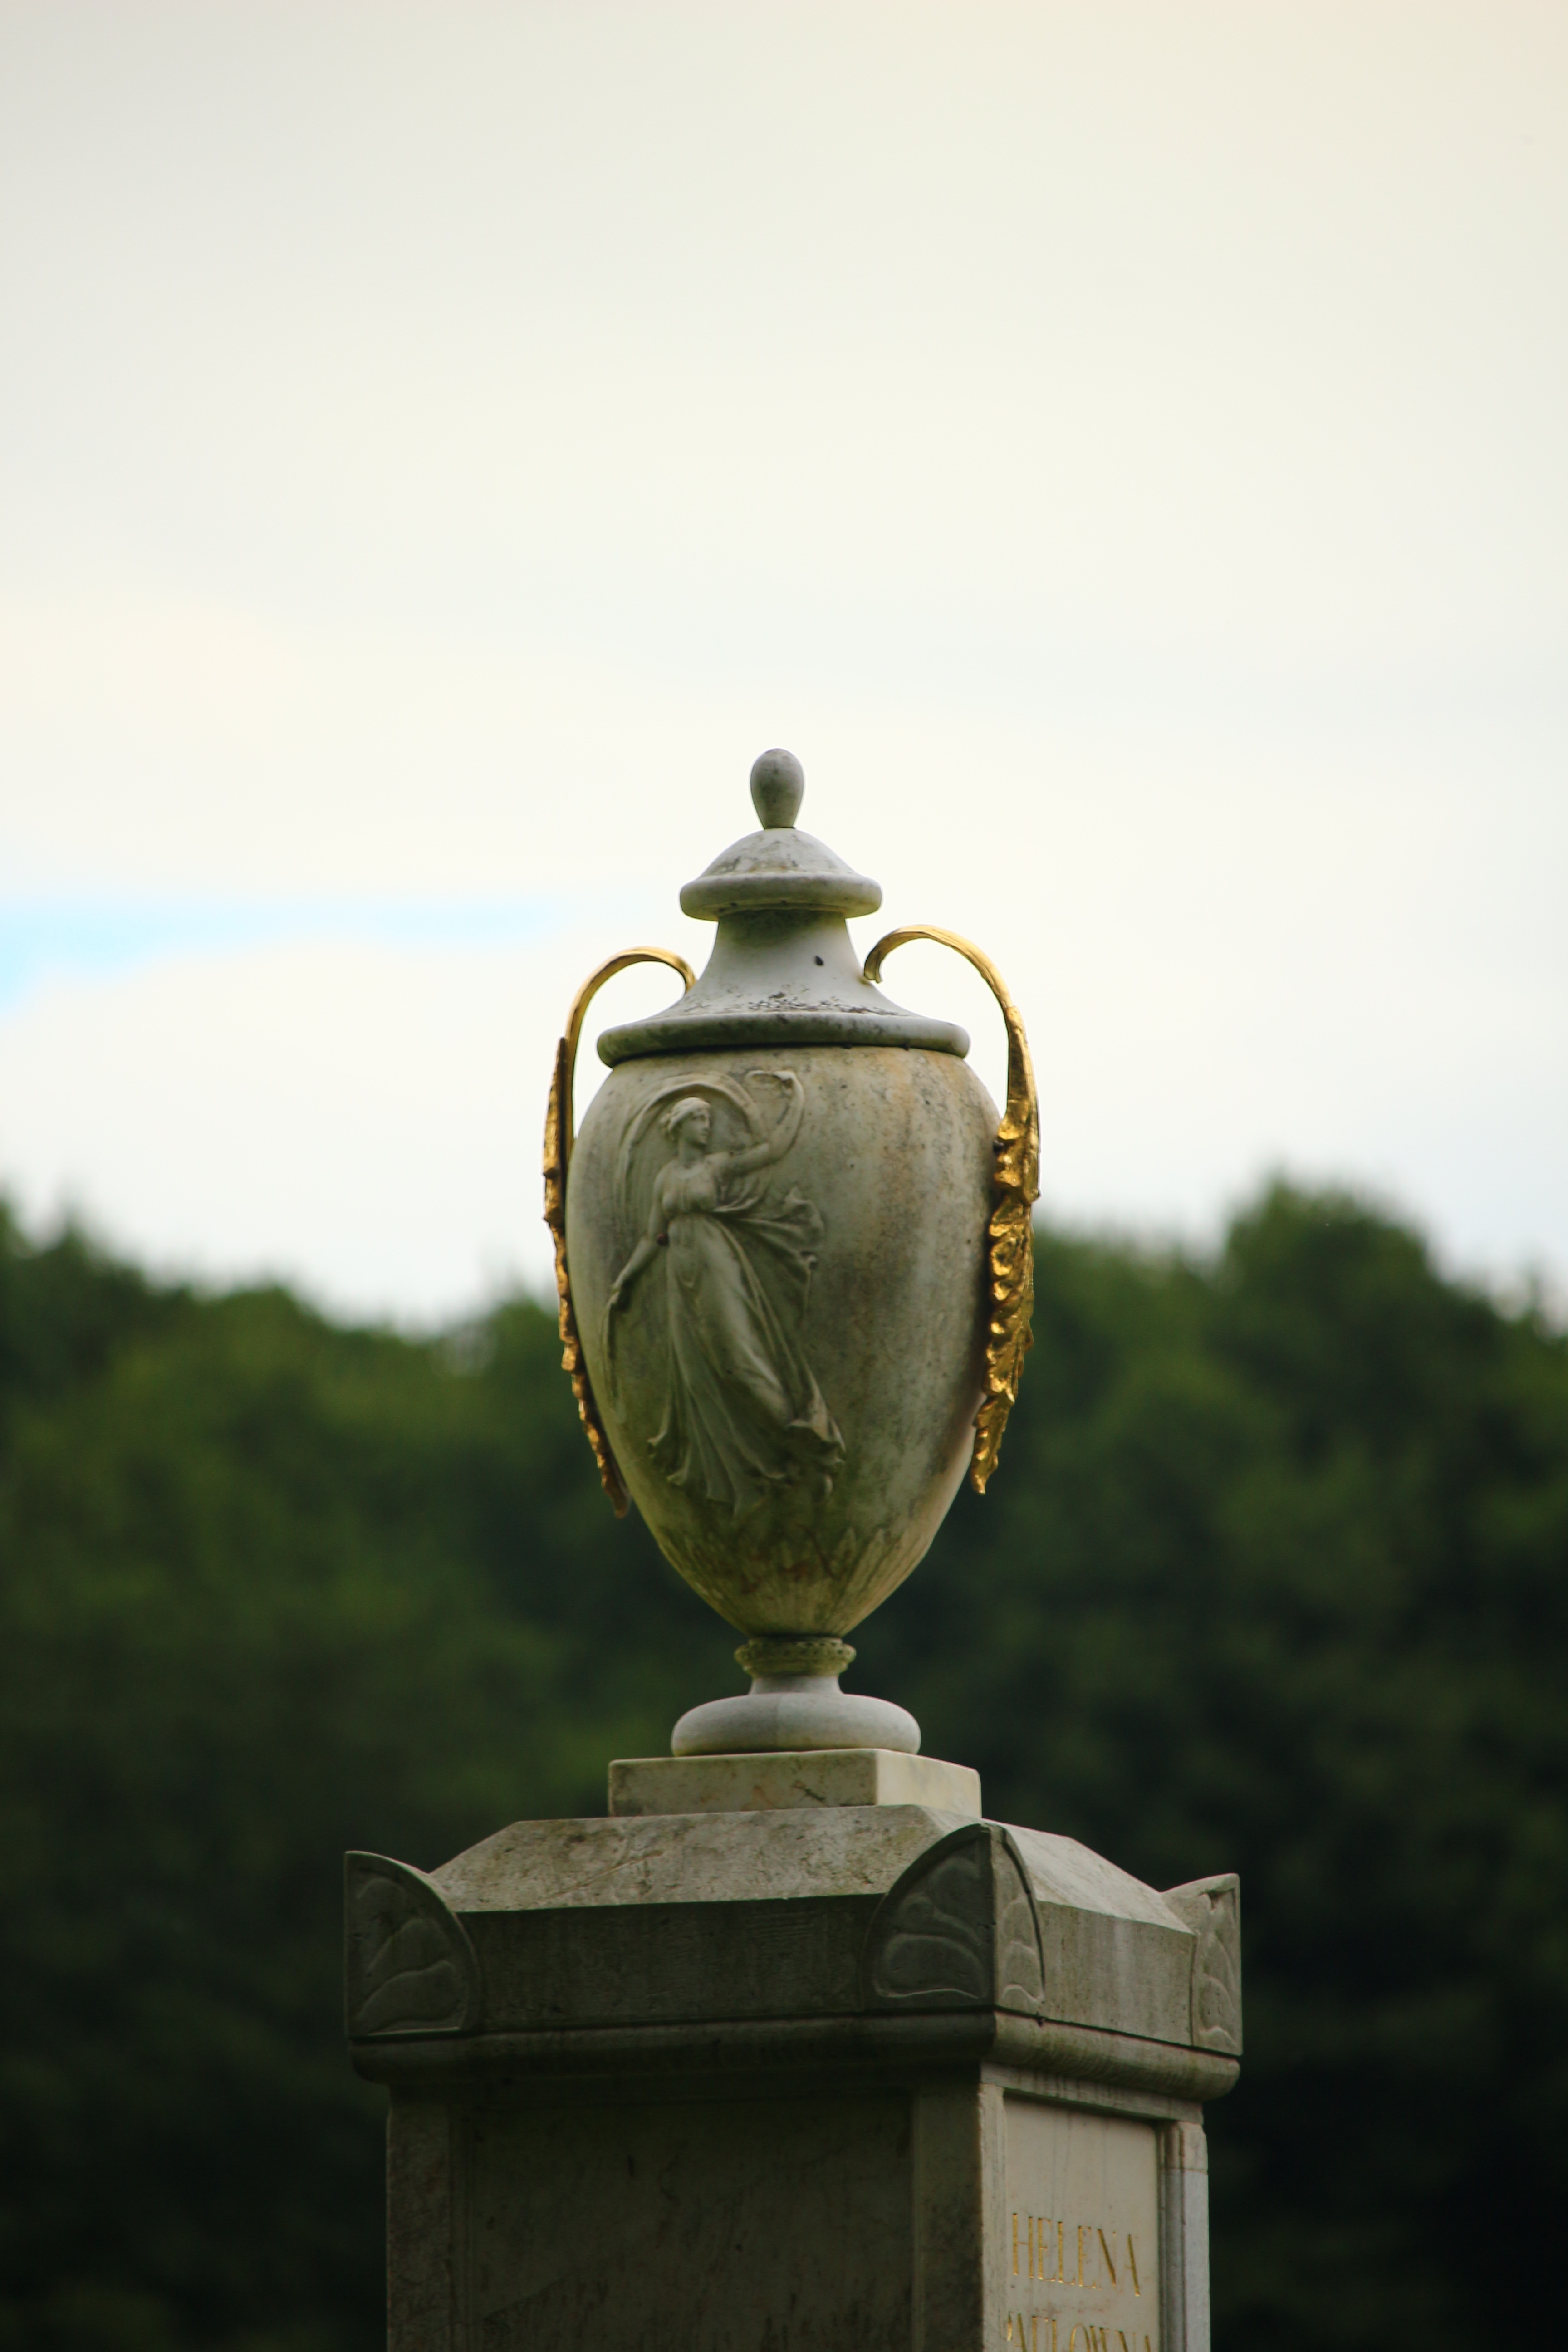
monument, statue, vase, green, park, places of interest, sculpture, art, temple, castle park, schlossgarten, ludwigslust parchim, louise monument